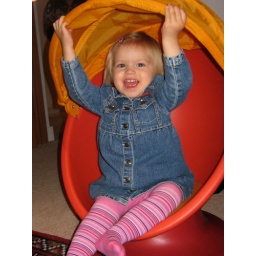
The best seat in the house